Langenwerder

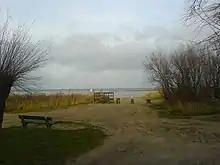

Langenwerder is a small uninhabited island near the island Poel north of Gollwitz, a district of the municipality of Poel island.